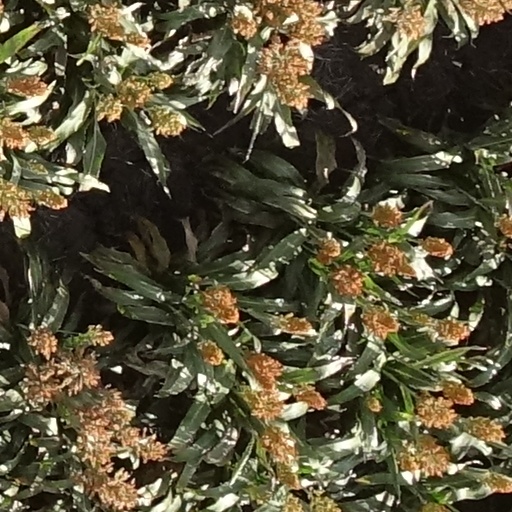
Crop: sorghum